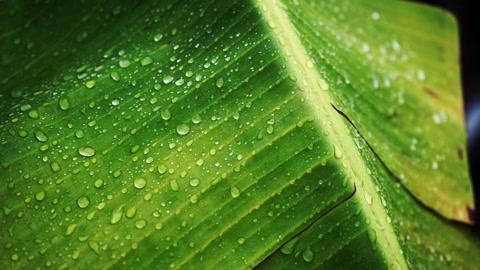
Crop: unknown
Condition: banana